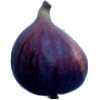
Label: fig